List of unusual units of measurement

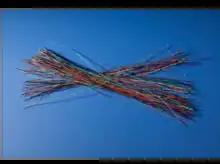
Grace Hopper distributed lengths of wire approximately 1 light-nanosecond long in lectures, to remind students not to waste nanoseconds

The light-nanosecond is defined as exactly 29.9792458 cm. It was popularized in information technology as a unit of distance by Grace Hopper as the distance which a photon could travel in one billionth of a second (roughly 30 cm or one foot): "The speed of light is one foot per nanosecond."